Roy Firestone

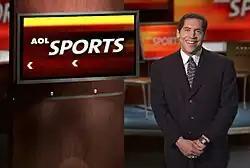
Firestone on "Time Out with Roy Firestone" in July 2009

Roy Firestone (born December 8, 1953) is an American sports commentator and journalist. Firestone is a graduate of Miami Beach High School and the University of Miami.